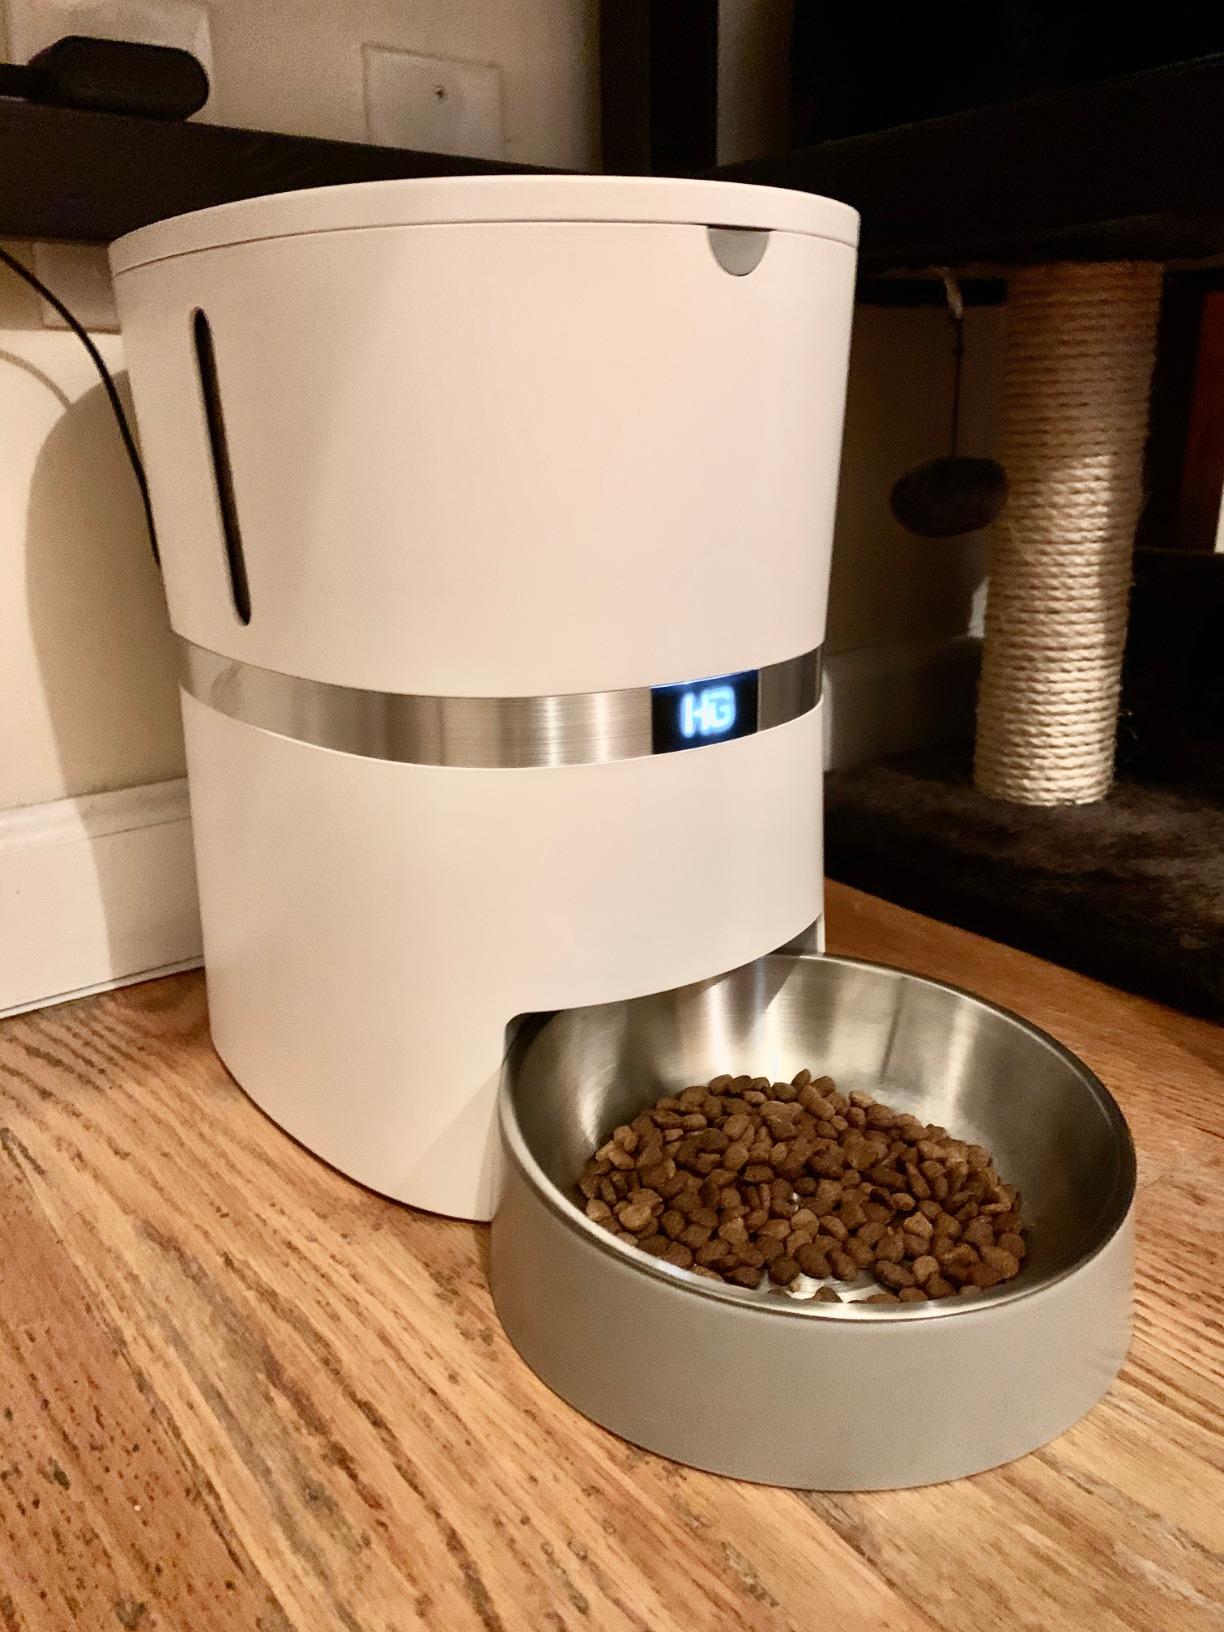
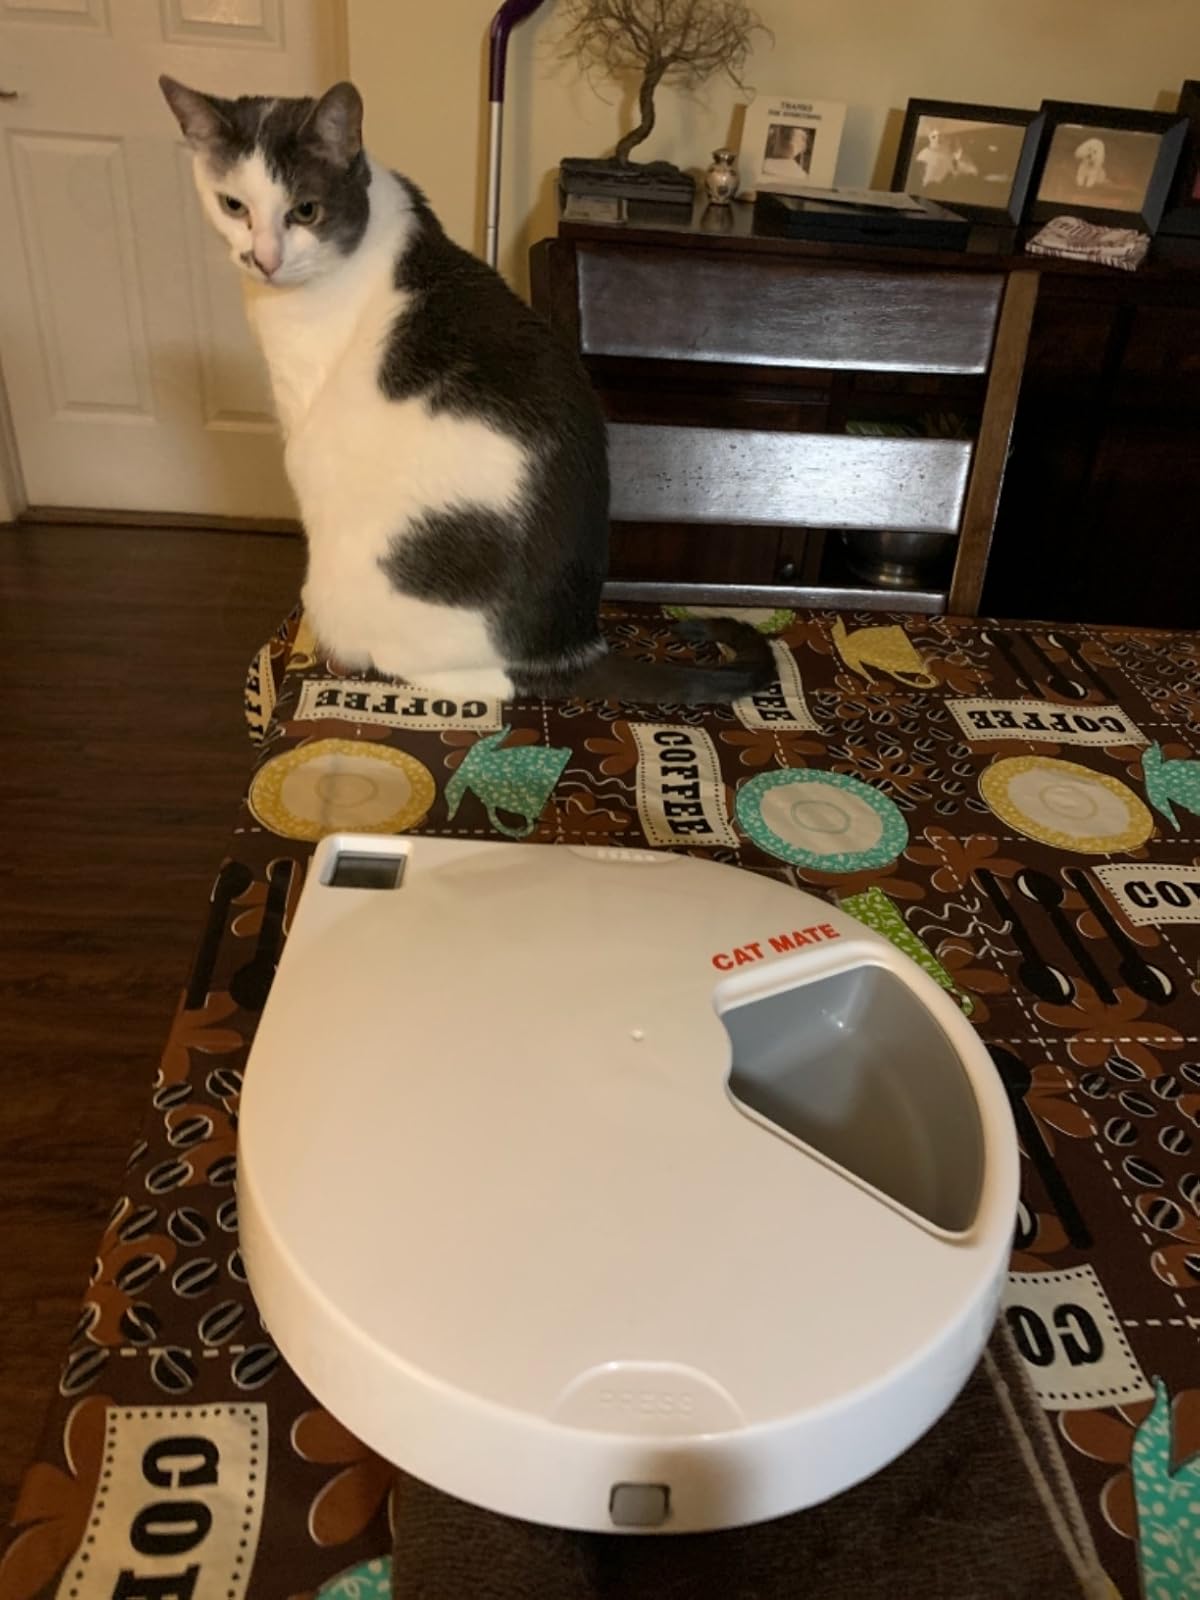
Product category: items_feeder
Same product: no